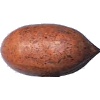
Label: Nut Pecan 1